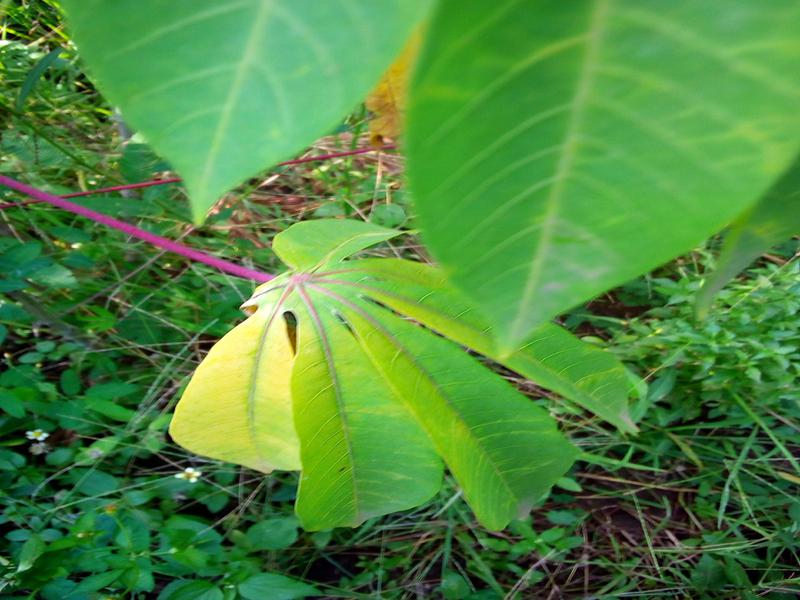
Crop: cassava
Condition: bacterial_blight